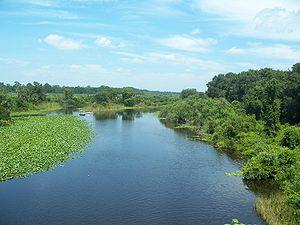
L'Ocklawaha est une rivière qui coule au centre de la Floride aux États-Unis. Elle rejoint le fleuve Saint Johns, dont elle est le principal affluent, près de Palatka et prend sa source au lac Griffin. Au XIXᵉ et au début du XXᵉ siècle, elle fut utilisée comme voie navigable. Elle forme la limite occidentale de la forêt nationale d'Ocala. La faune qui fréquente ses rives est composée de dindons sauvages, de biches et de nombreuses espèces d'oiseaux.